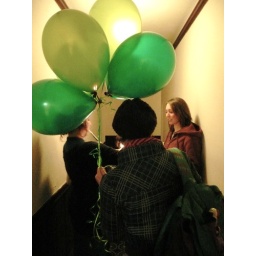
green is Majayjay's favorite color as you will soon see by her shirt color...